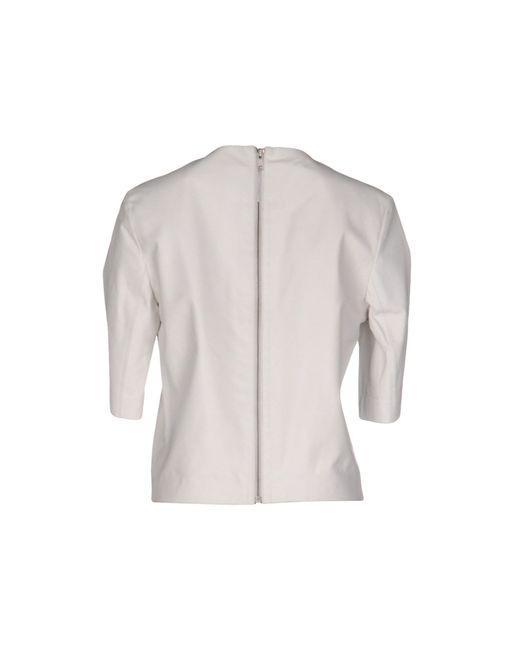
weißer Ledermantel für Damen mit Reißverschluss vorne